Armorial of the governors general of Canada

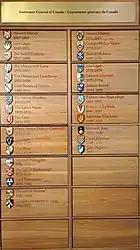
Armorial of the governors general of Canada at Rideau Hall (photograph taken during the tenure of Julie Payette)

The following is an armorial of the thirty individuals who have served as governor general of Canada since Confederation.